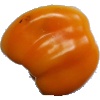
Label: yellow_pepper